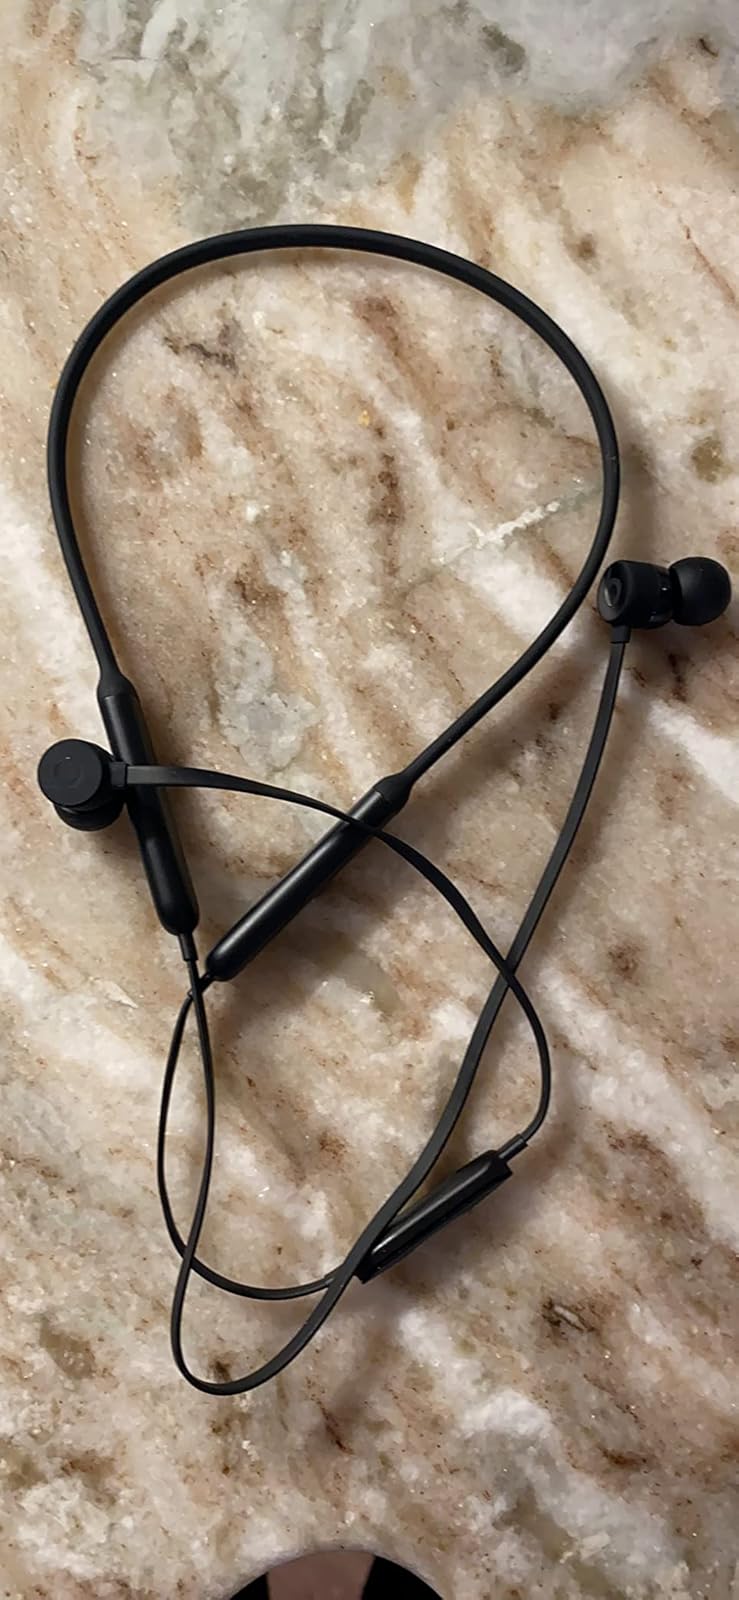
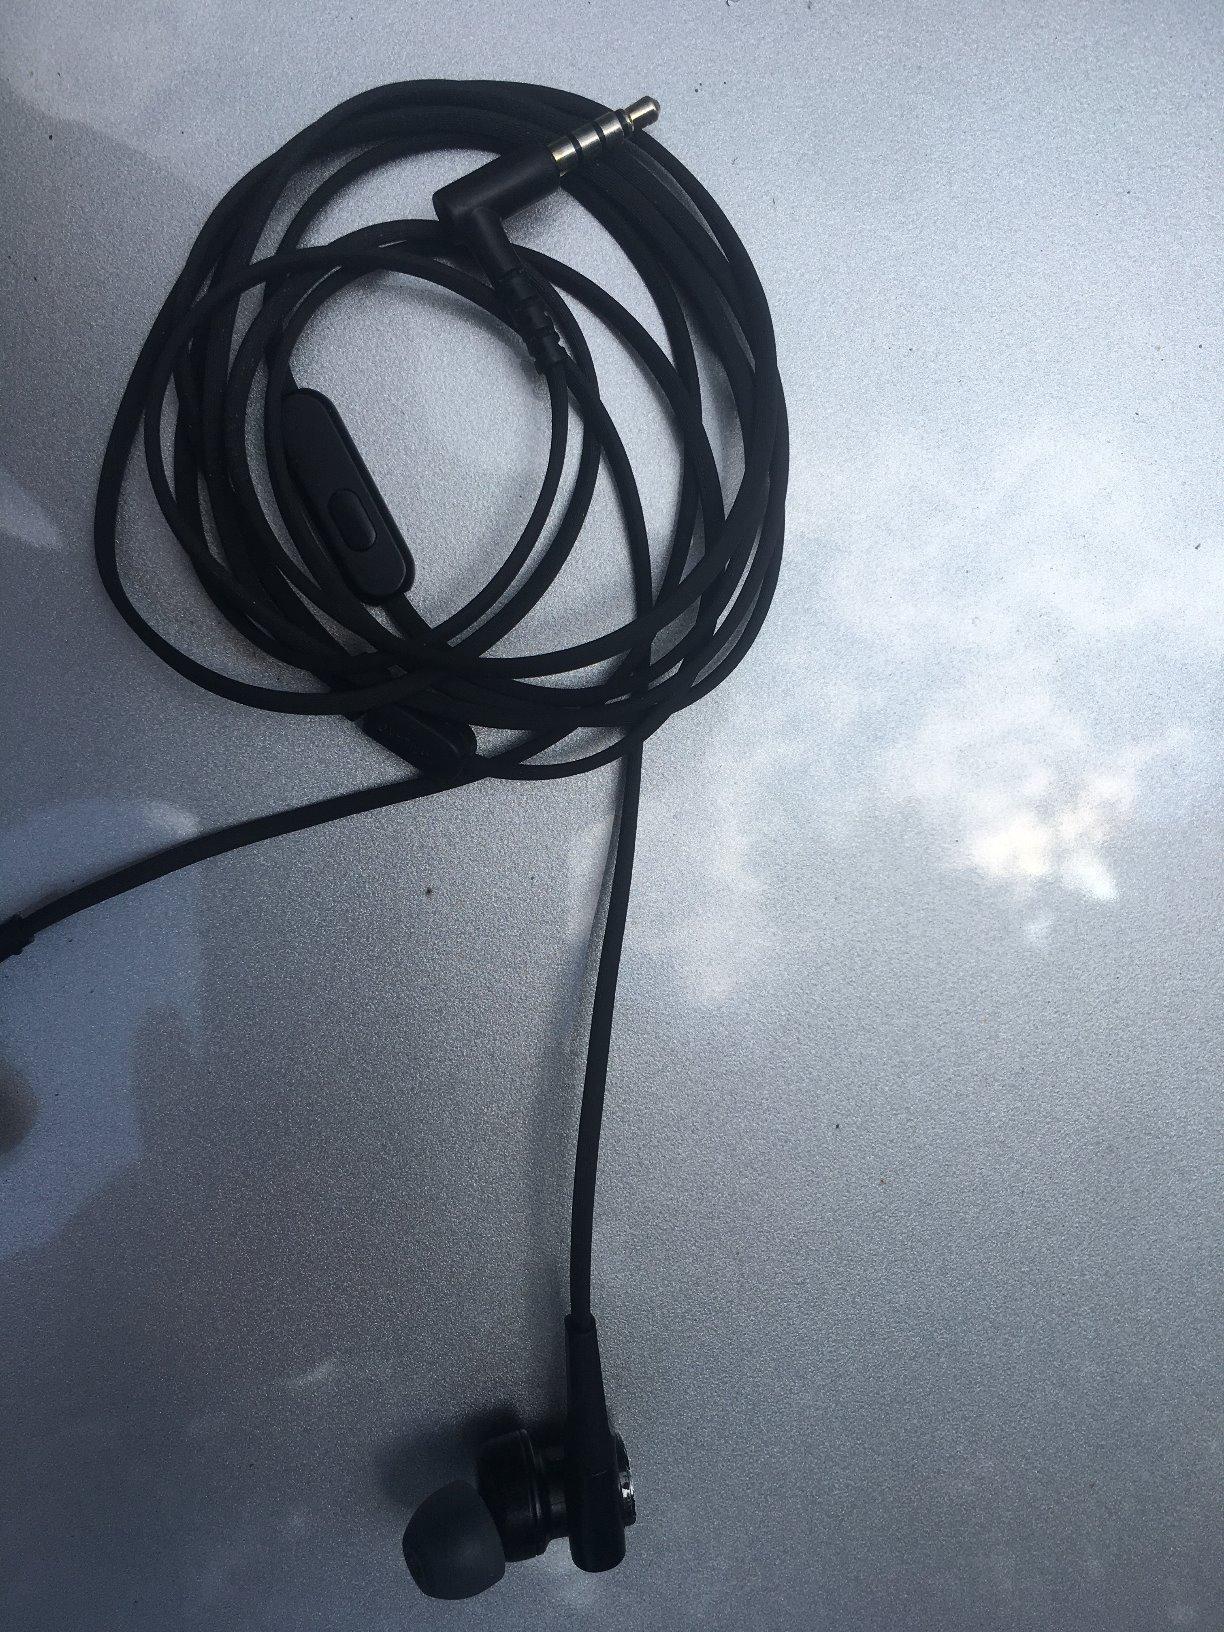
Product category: headphones
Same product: no